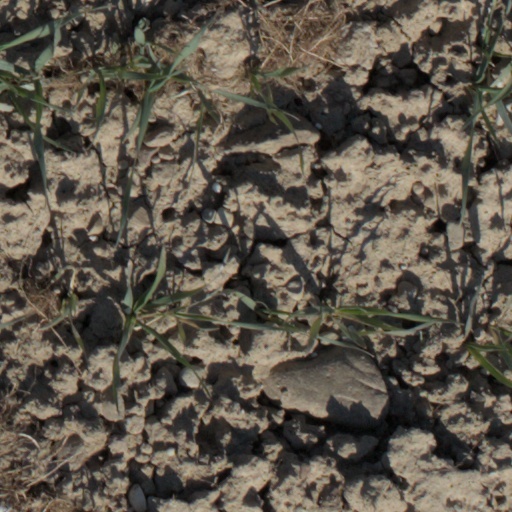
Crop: wheat